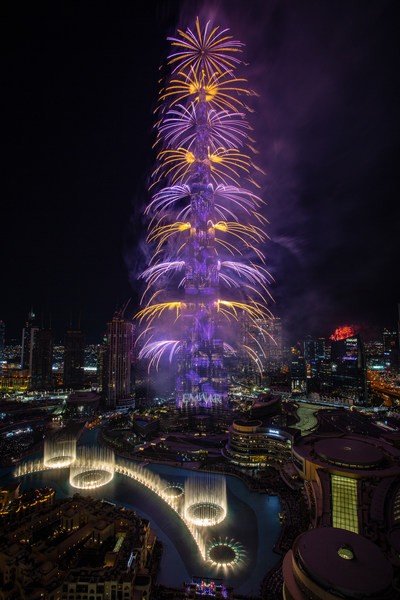
Landmark: Burj Khalifa